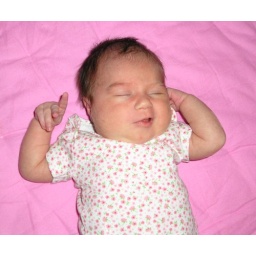
I think Chanel enjoys the girl colors more than the boy colors. I think the whole house will be covered in pink soon.